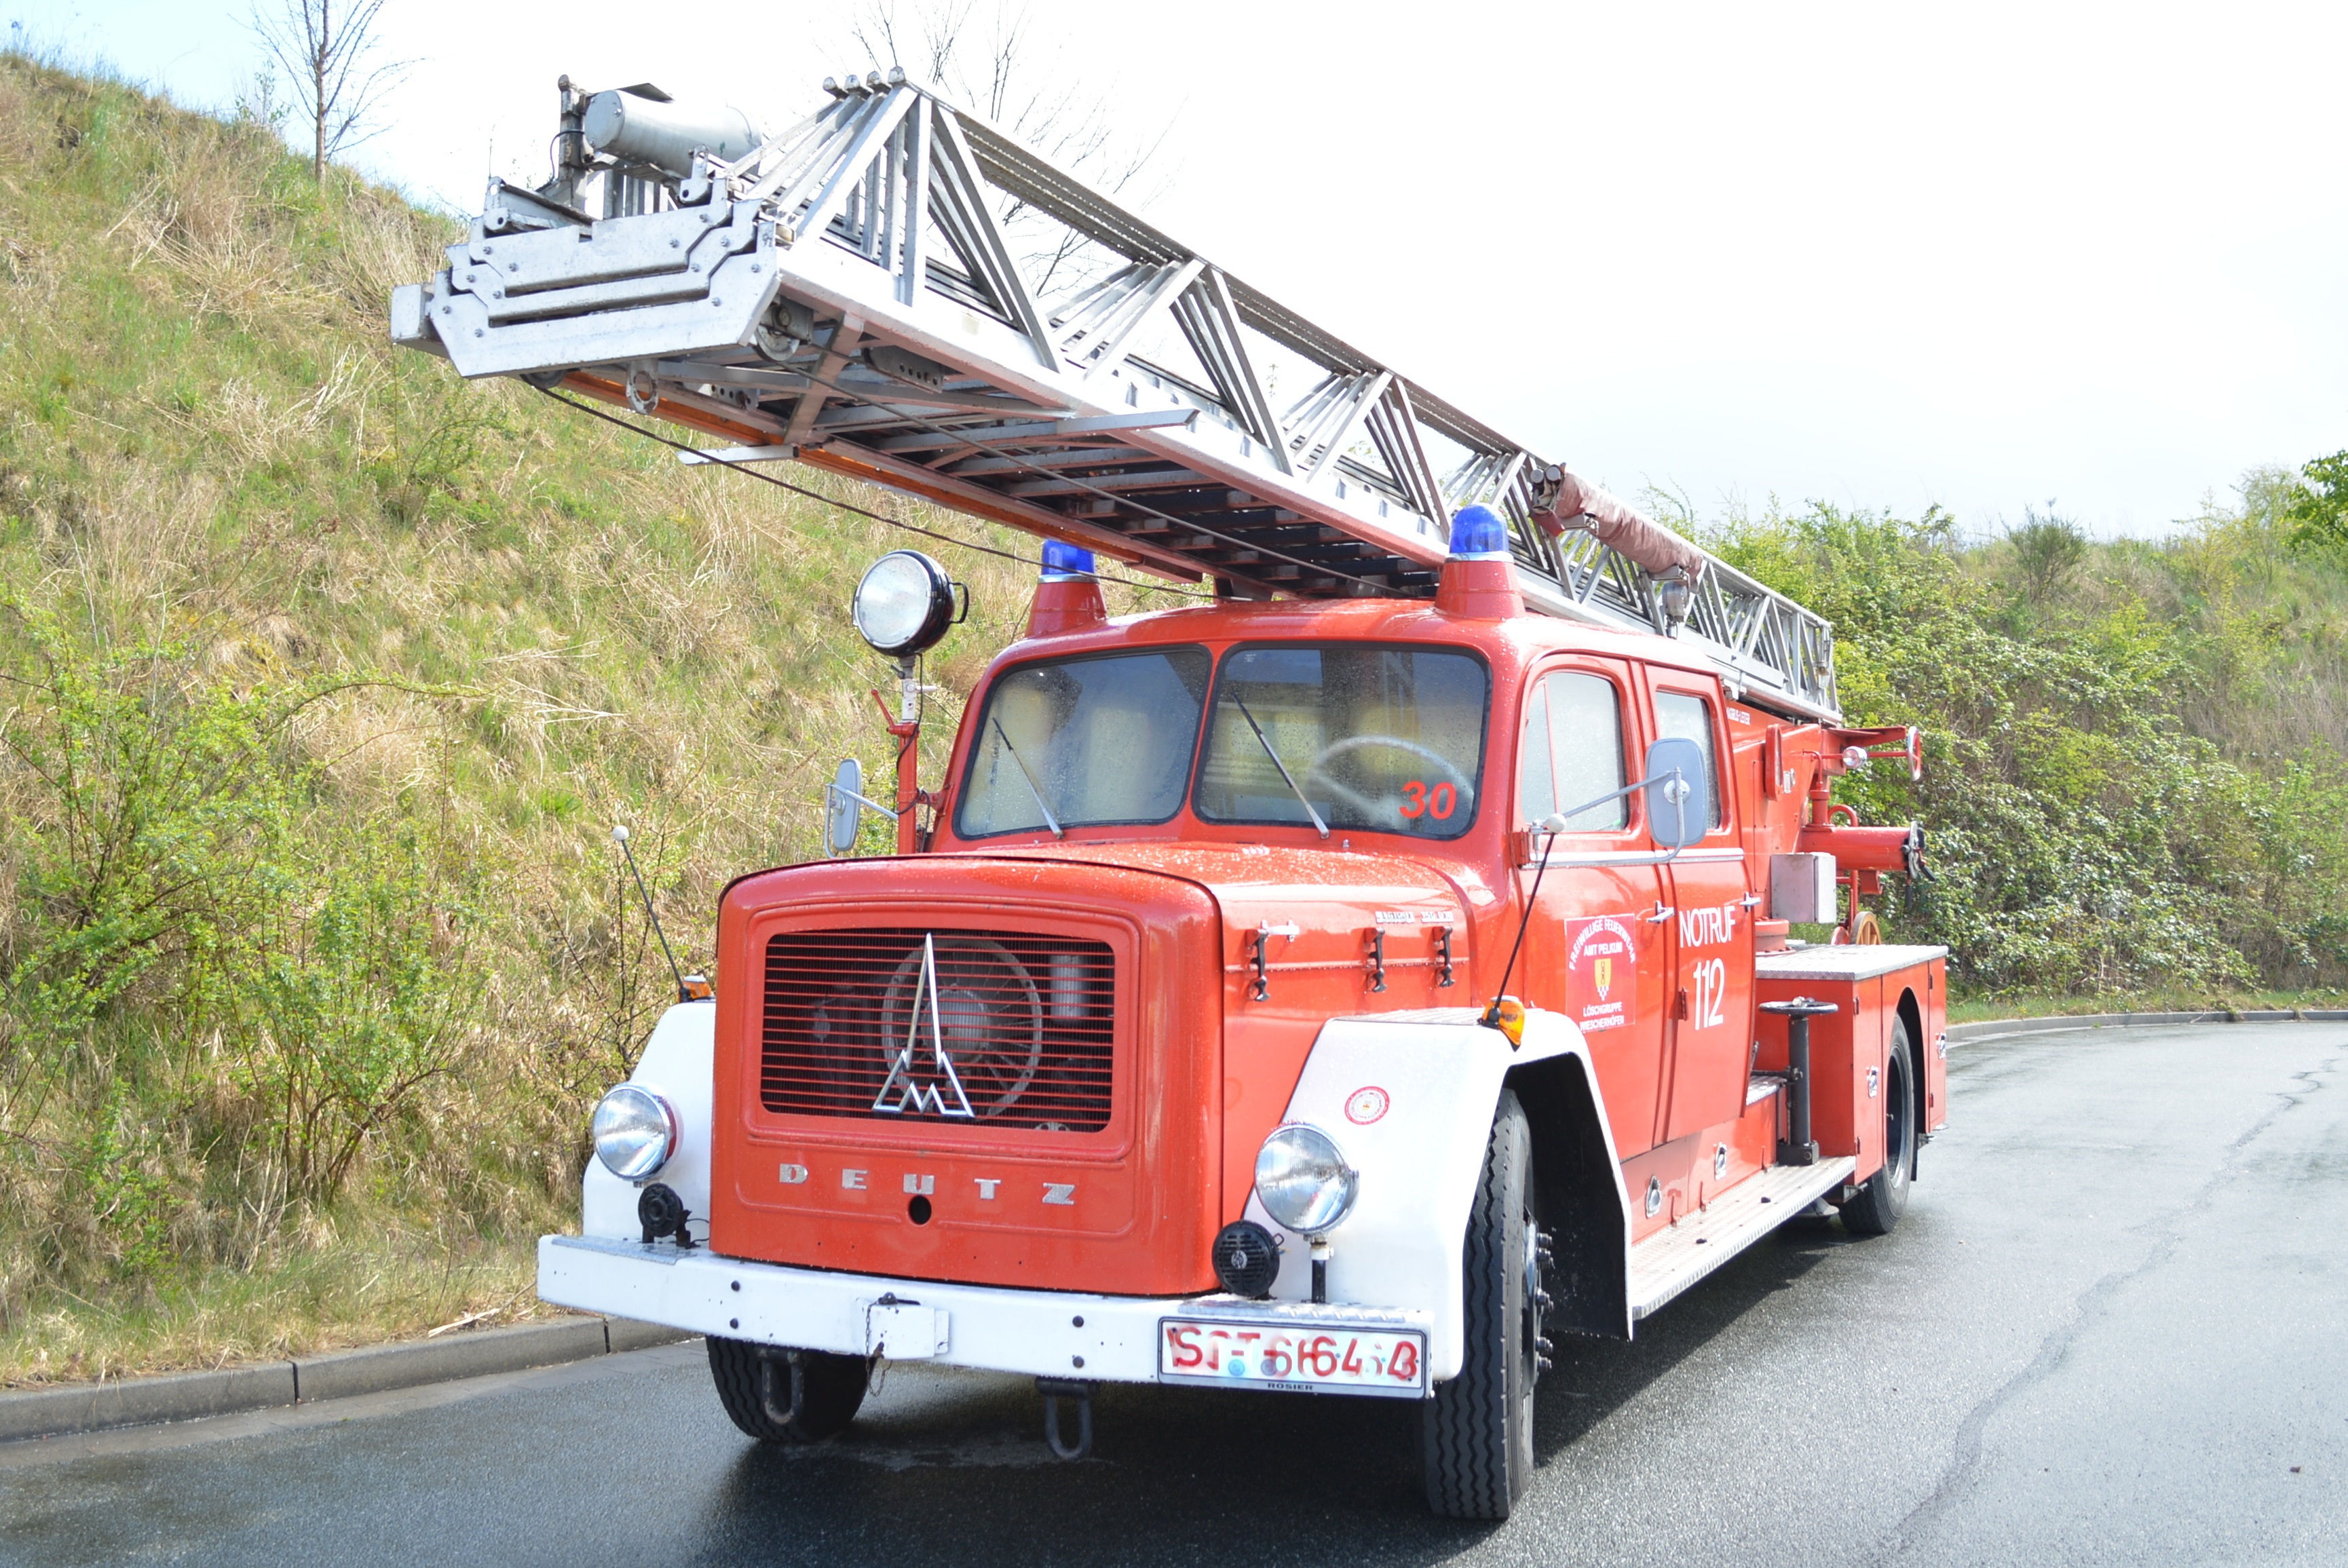
car, transport, truck, vehicle, fire, ladder, fire truck, motor vehicle, fire escape, head, magirus, turntable ladder, land vehicle, head of rescue, fire apparatus, emergency vehicle, chief vehicle